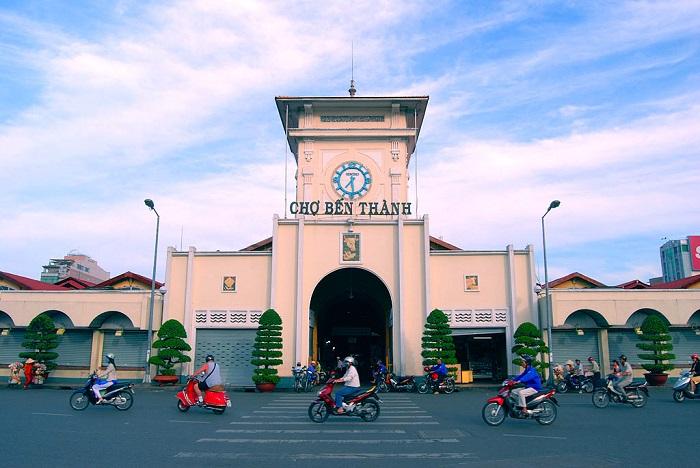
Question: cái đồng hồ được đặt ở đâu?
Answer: trên nóc chợ bến thành